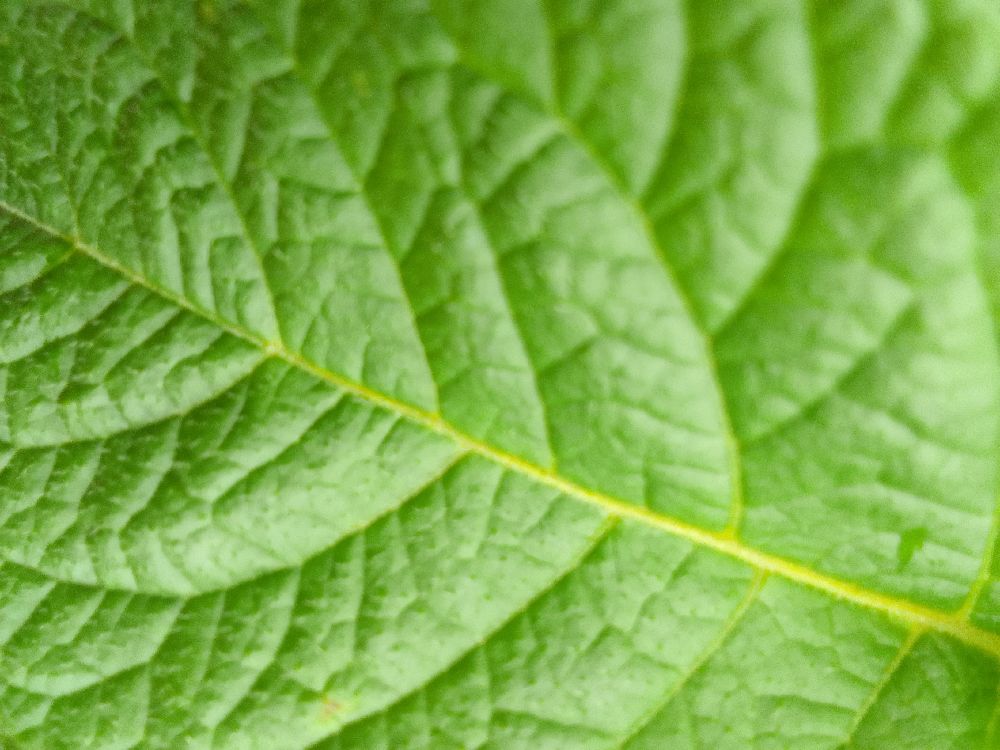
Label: Healthy